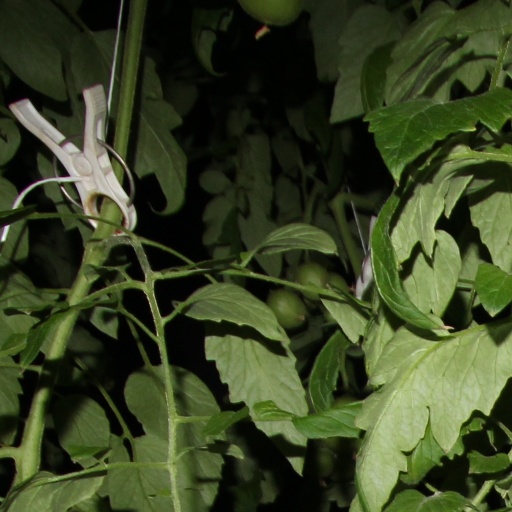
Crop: tomato